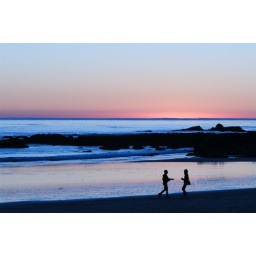
Two young people dancing. Note how blue the water is. This was attained by switching the WB to 2700K.